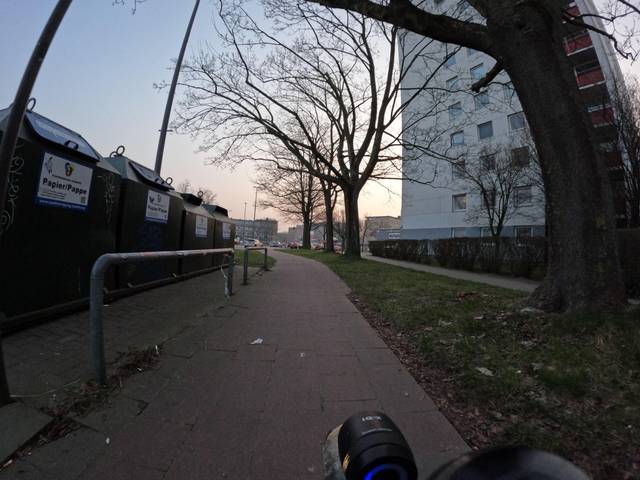
Region: Germany
Coordinates: 53.581, 10.042